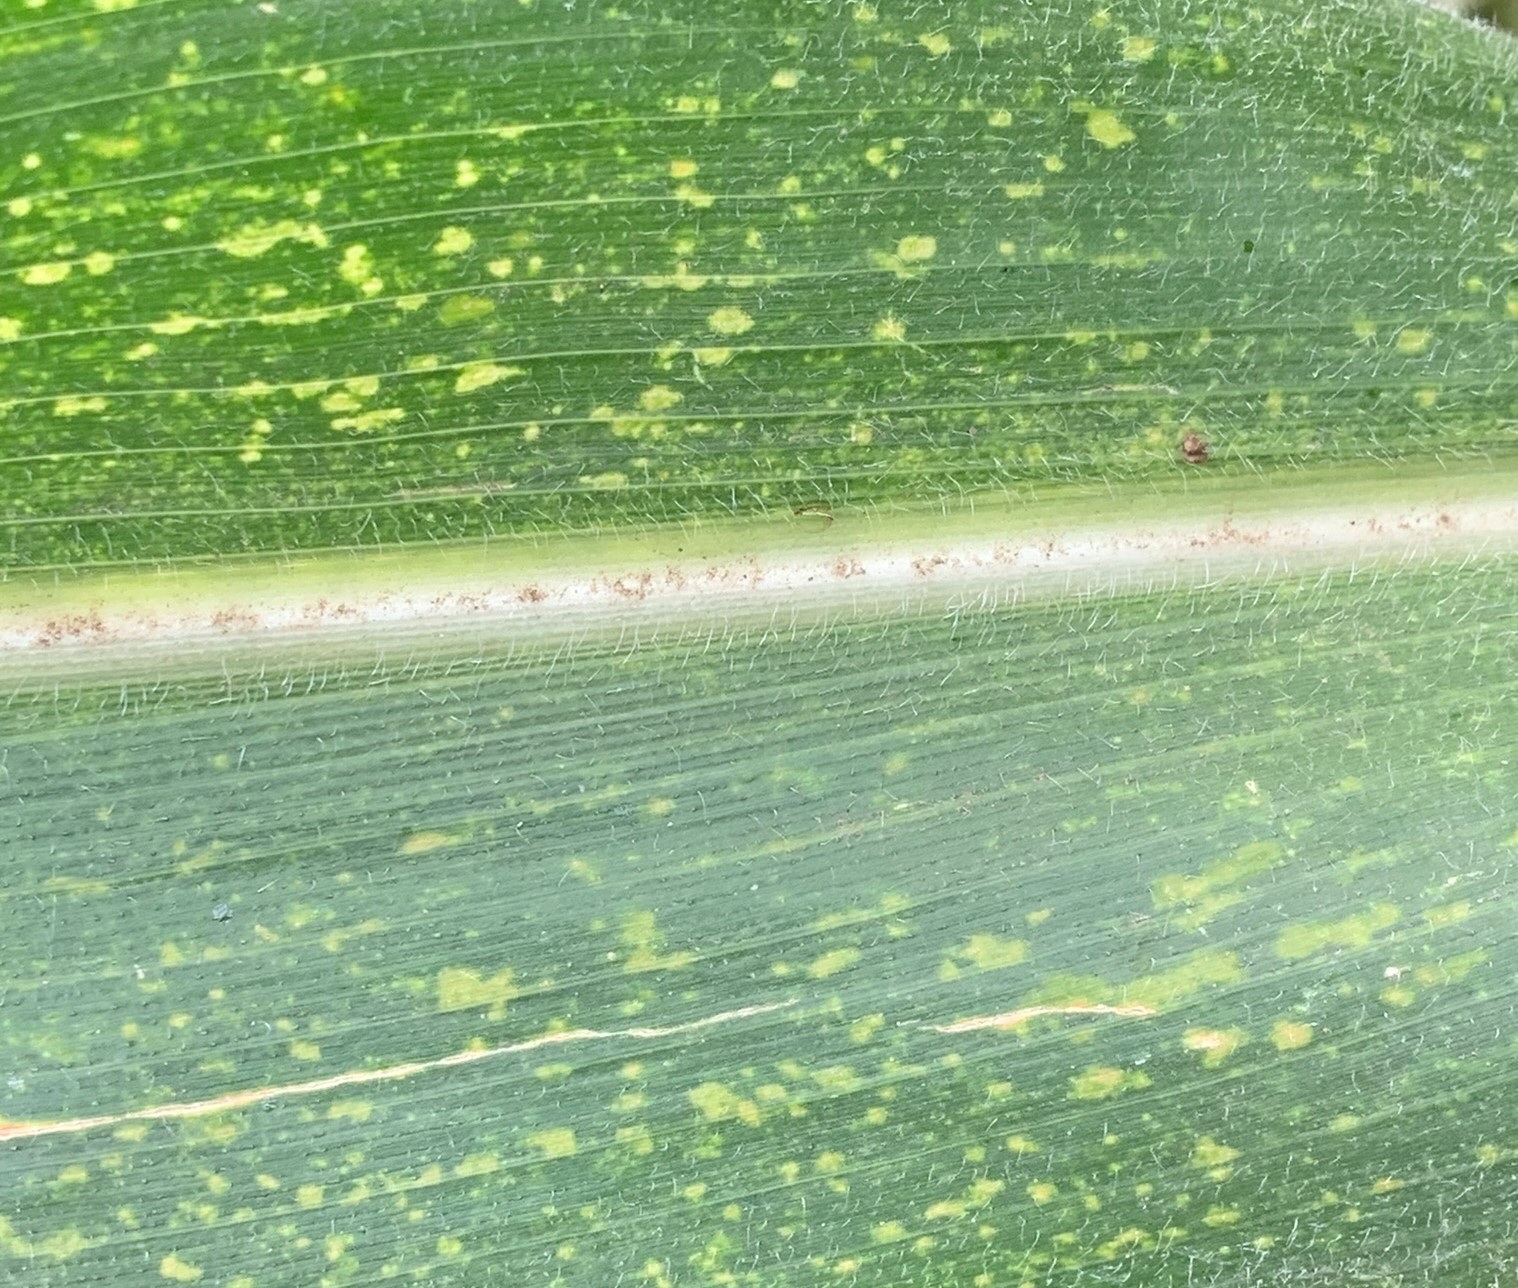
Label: MLN